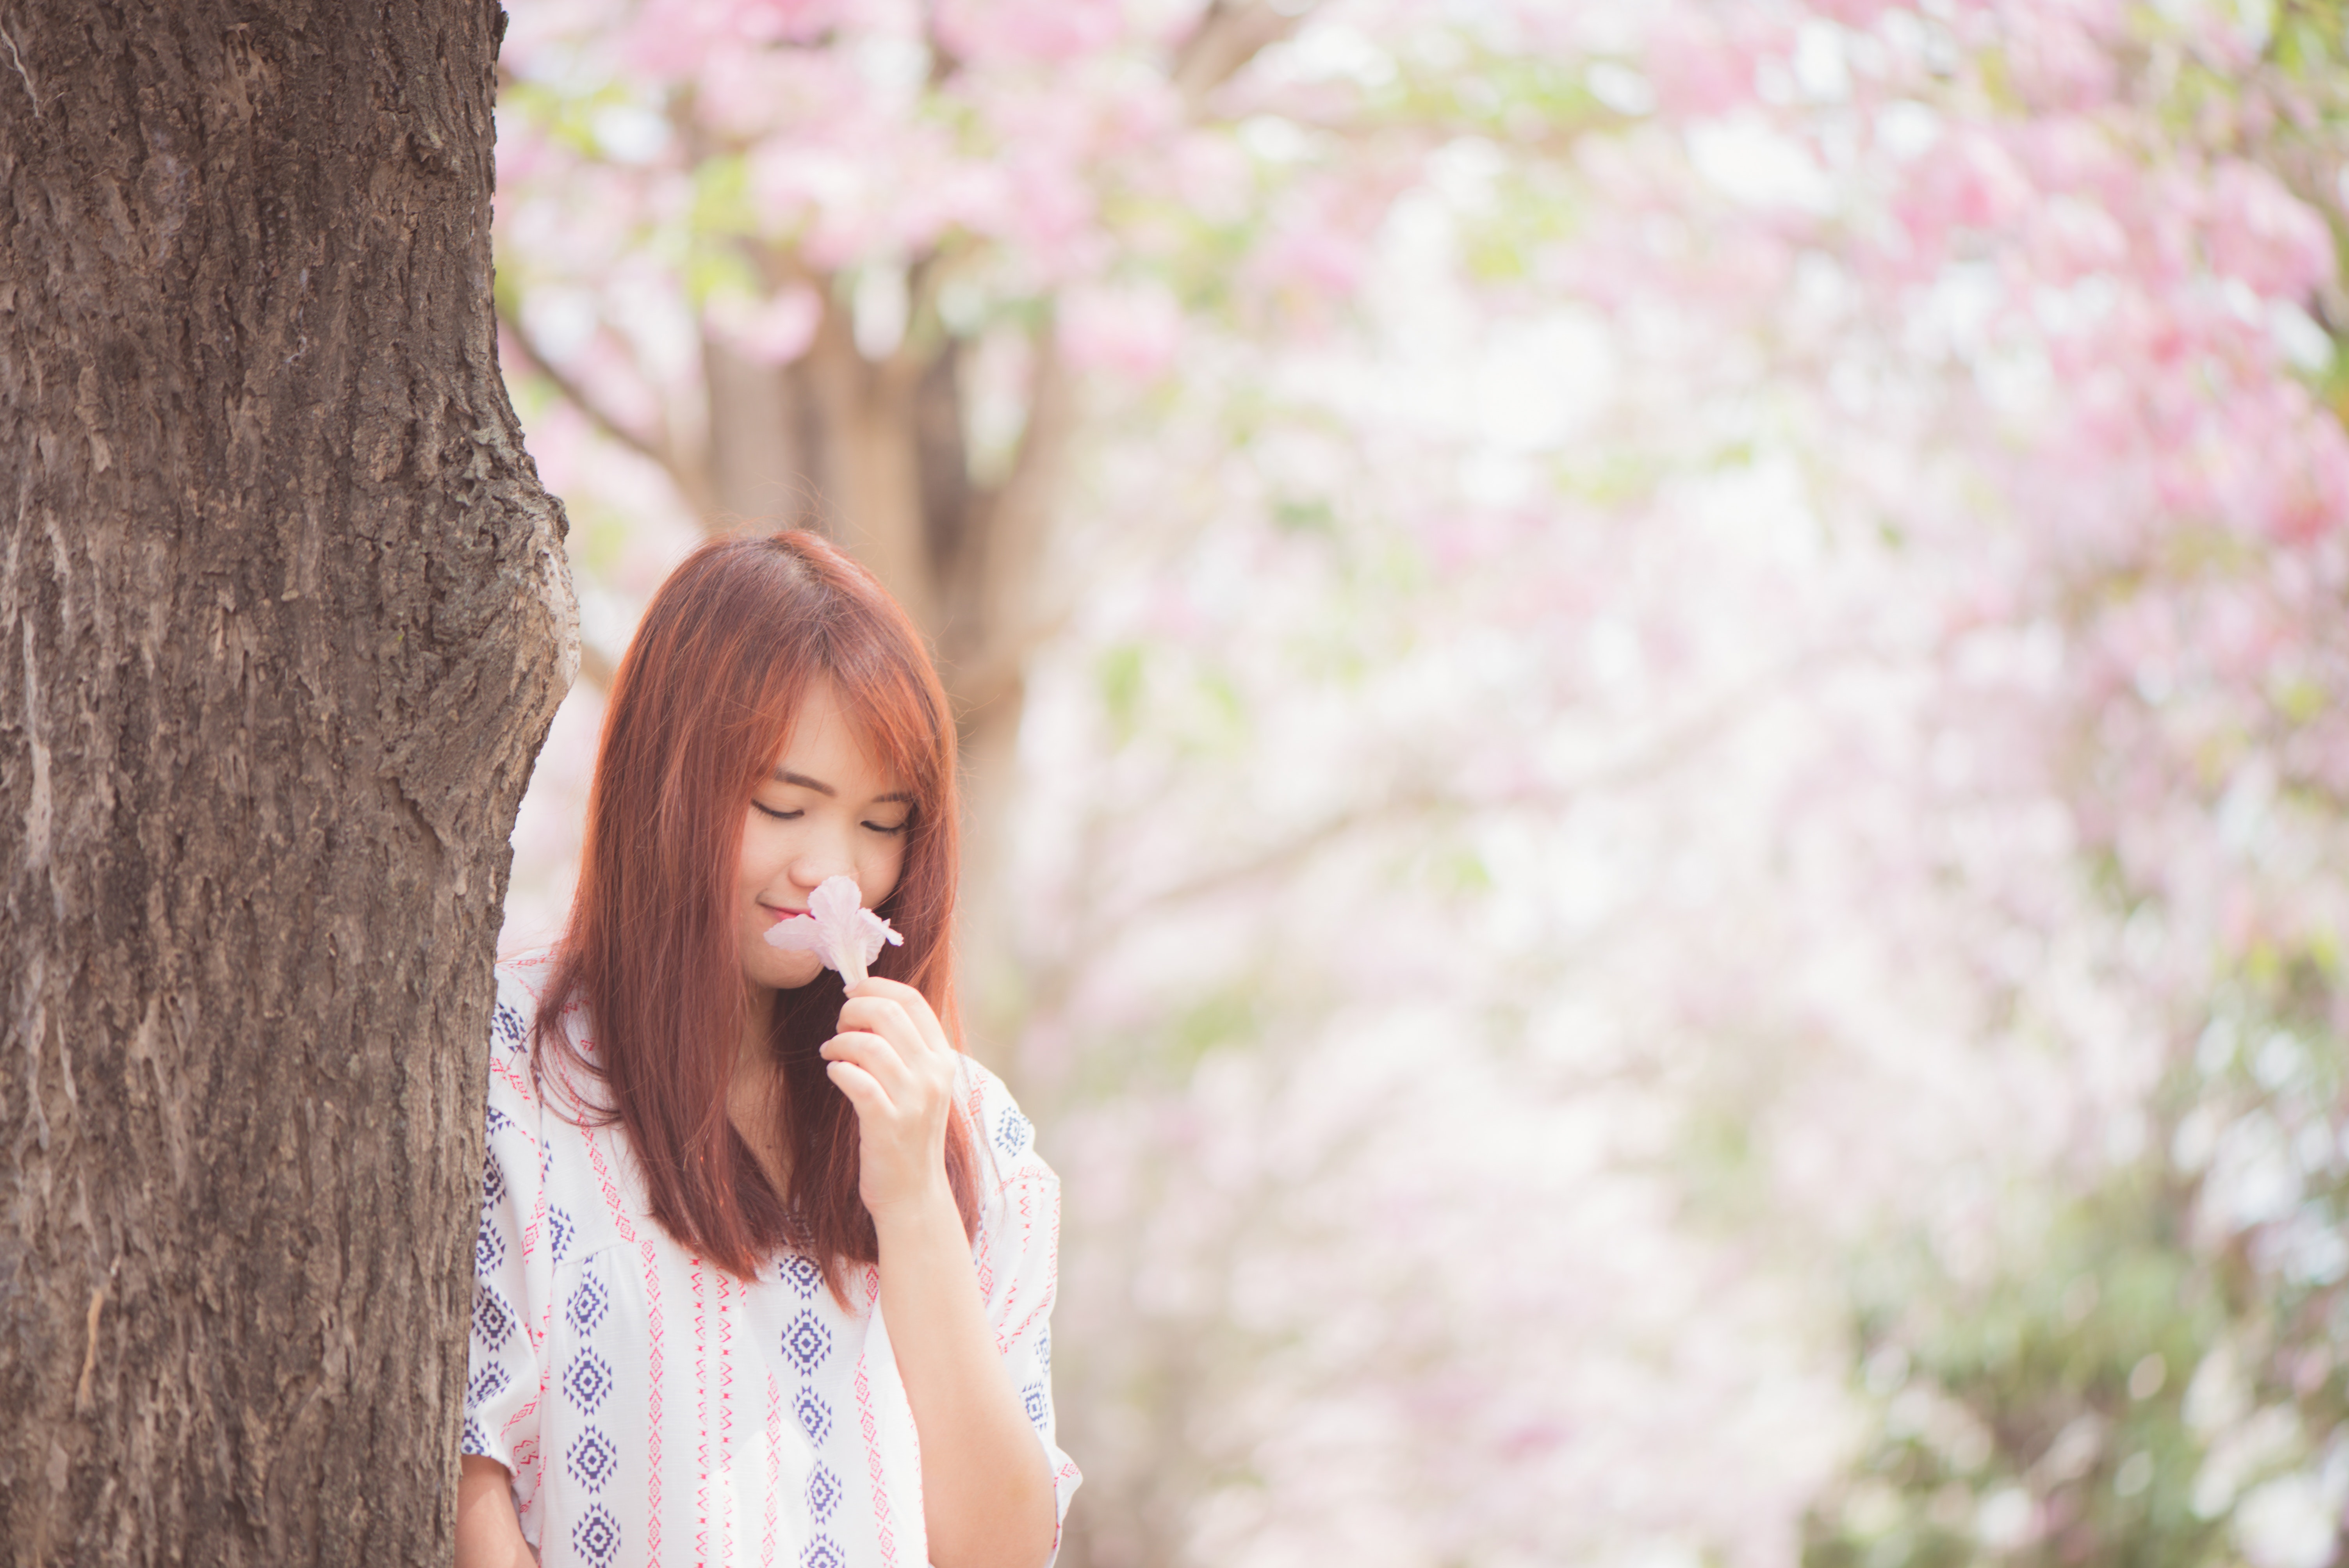
People in nature, photograph, hair, pink, beauty, spring, skin, snapshot, tree, photography, eye, long hair, flower, sunlight, portrait photography, summer, plant, brown hair, happy, blossom, portrait